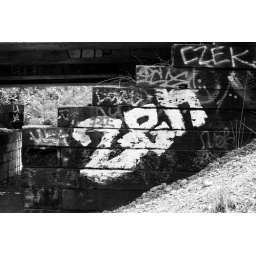
After walking two and half hours to a park, I decided to try a shortcut on a trail under the railroad tracks.